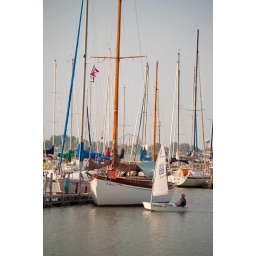
boy by boat